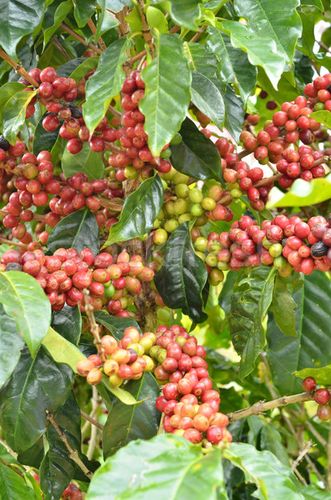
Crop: unknown
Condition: coffee